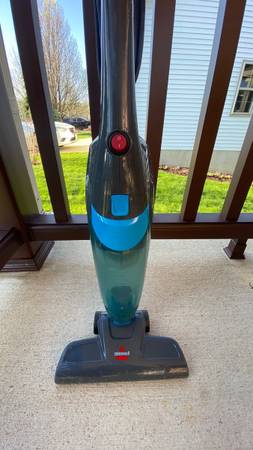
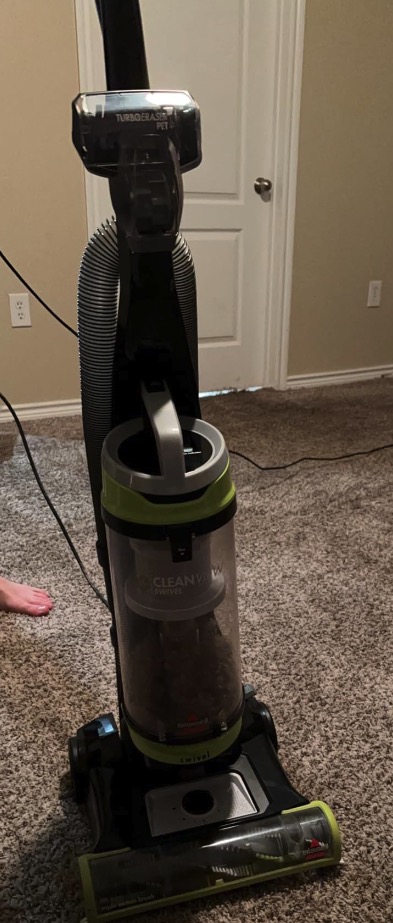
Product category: items_vacuum
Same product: no